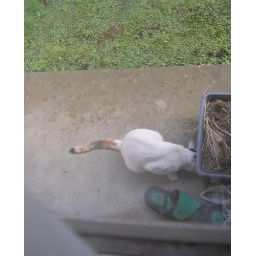
Stray cat around my home (2)